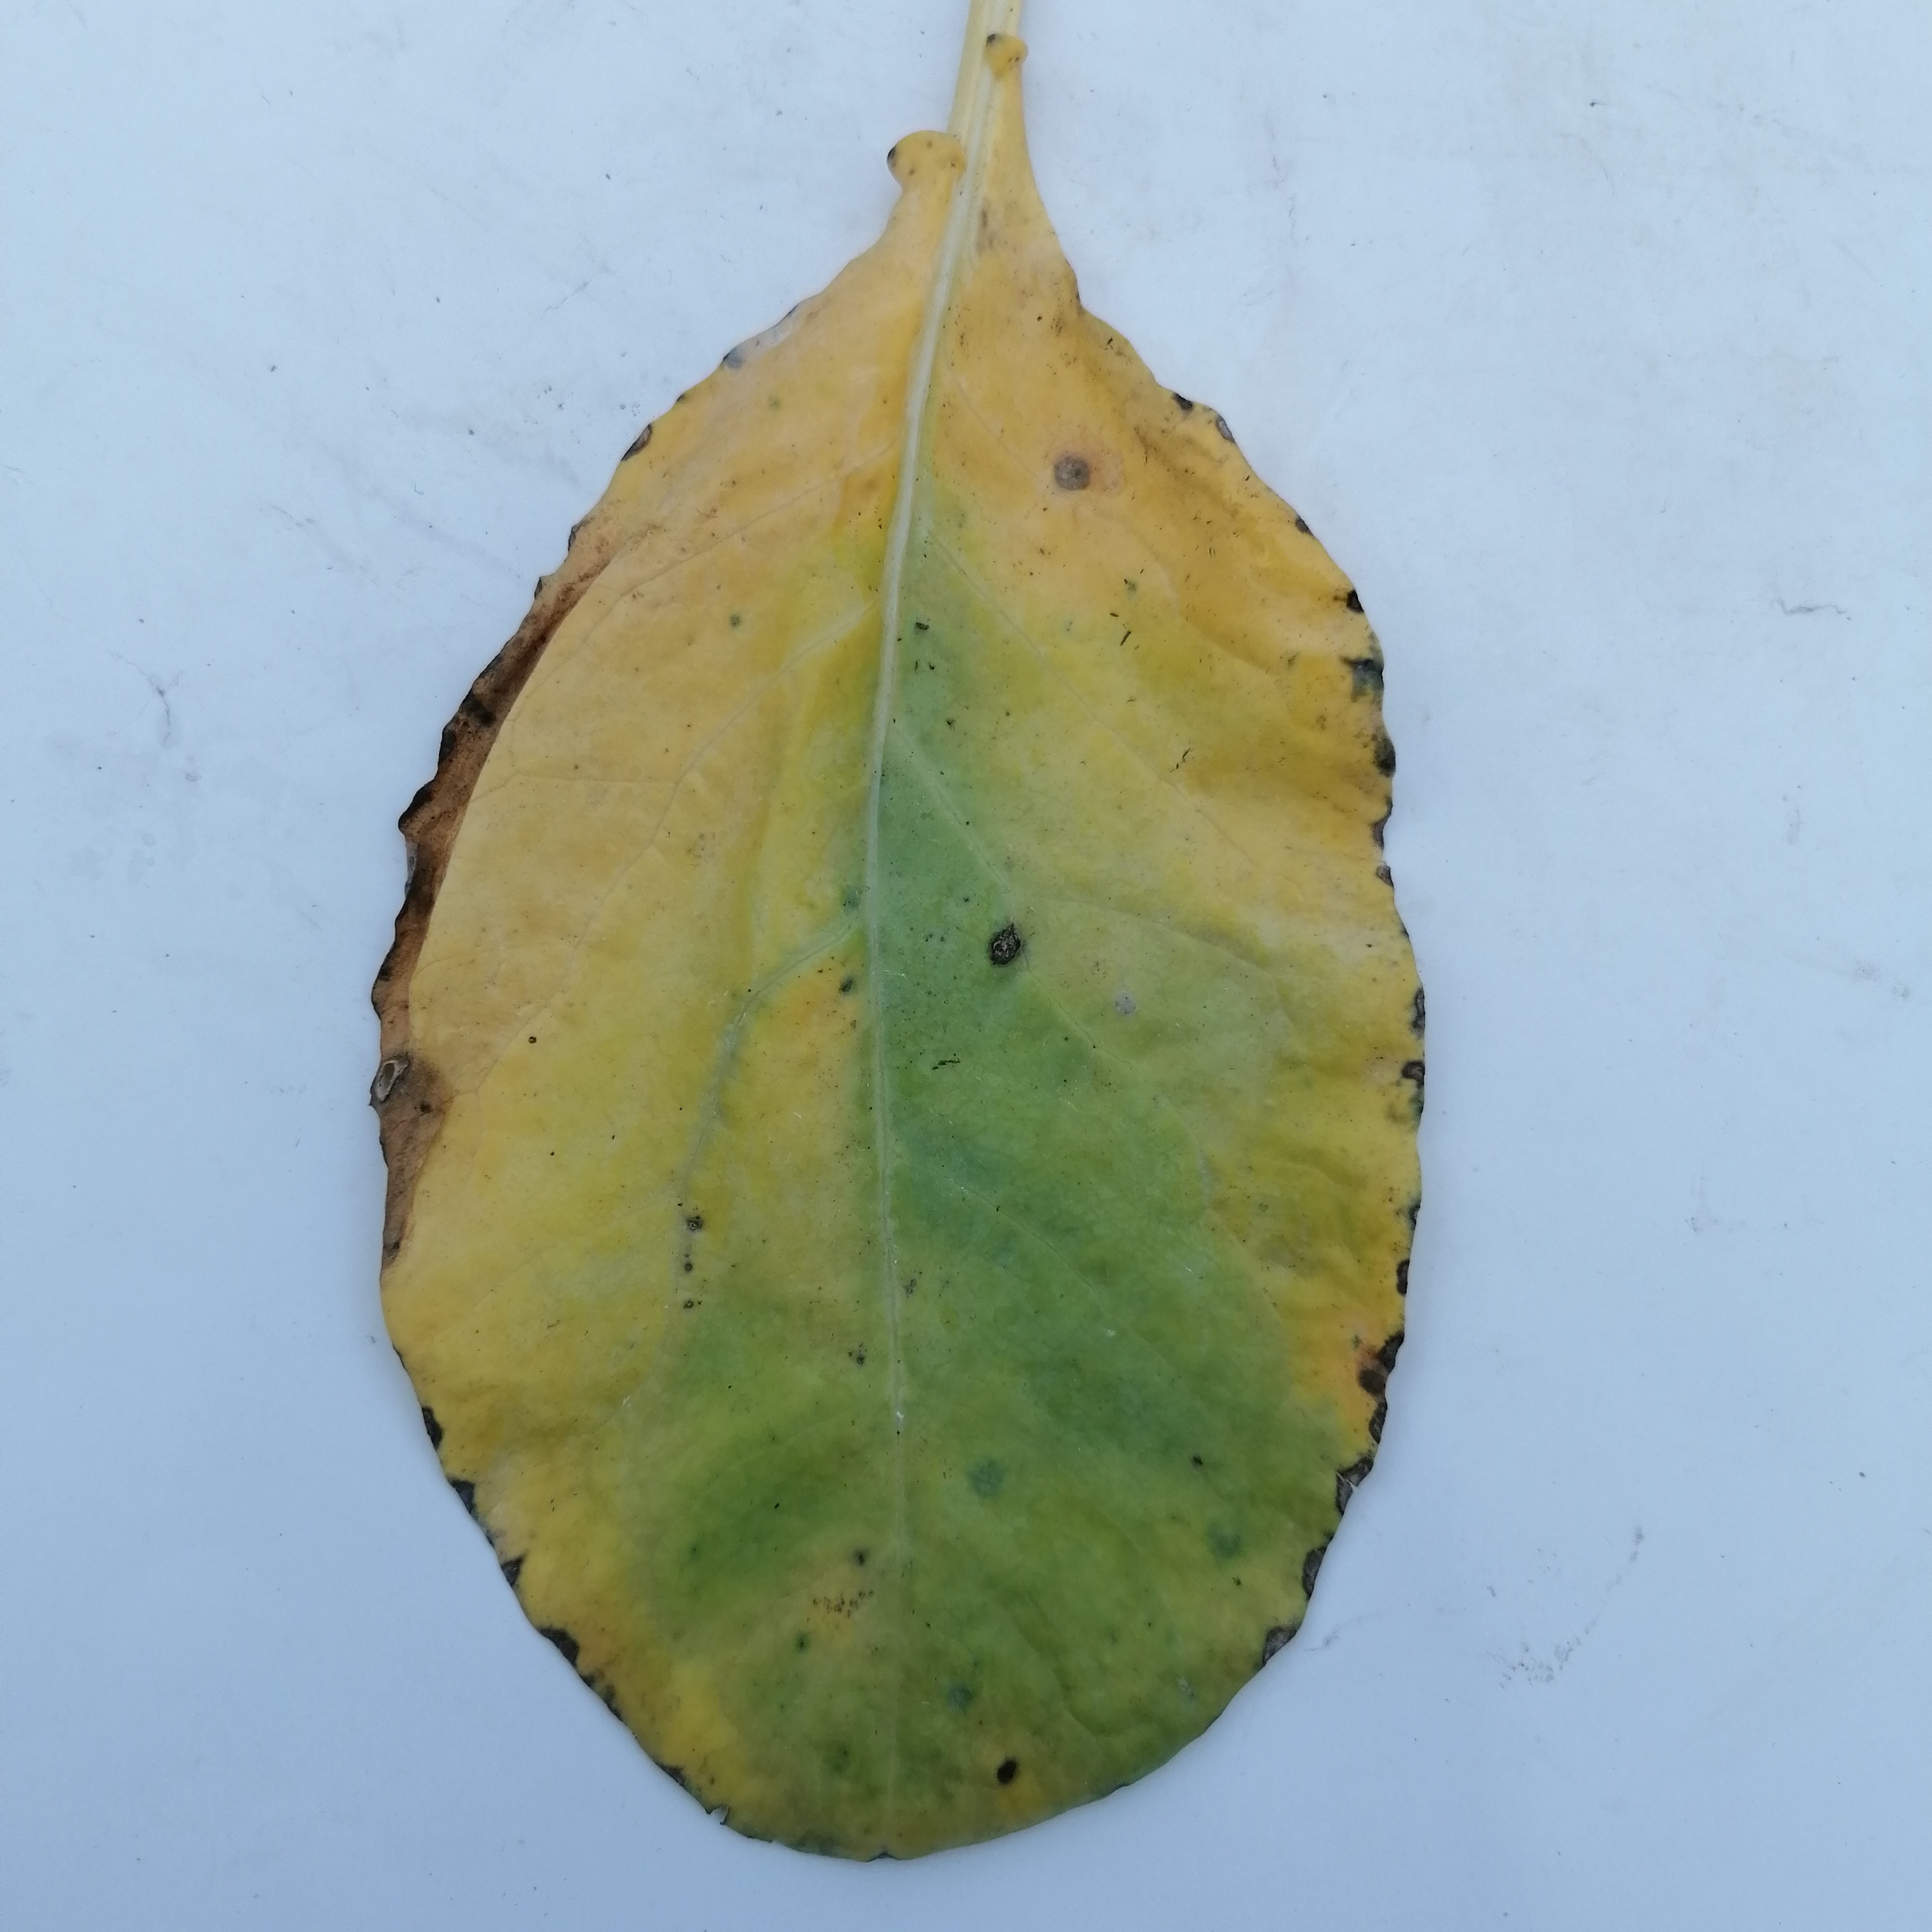
Label: Black Rot